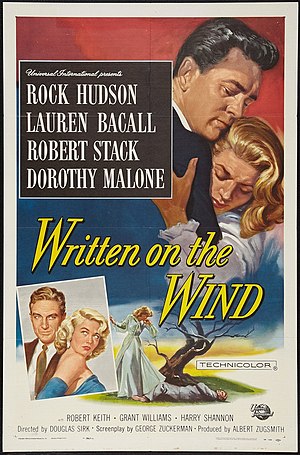
Douglas Sirk / Douglas Sirk i samtiden
Plakat til Written On The Wind
Douglas Sirk var en tyskfødt filminstruktør, som instruerede sine bedst kendte film i Hollywood.